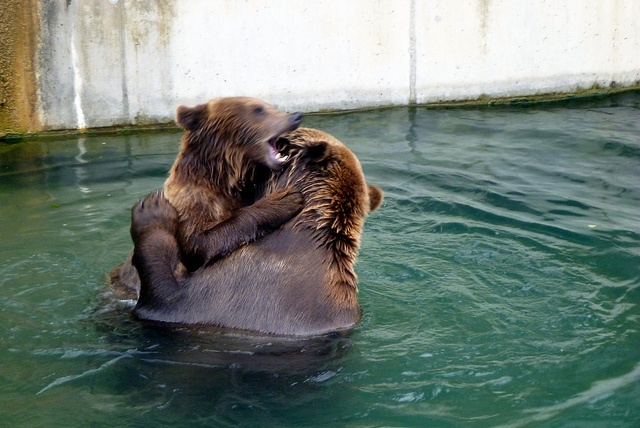
Two bears play in water beside a cement wall.
Two bears wrestle in a pool of water.
Two bears are holding on to each other in the middle of water.
Two bears holding each other in water by wall.
Two big brown bears are wrestling in their swimming pool.